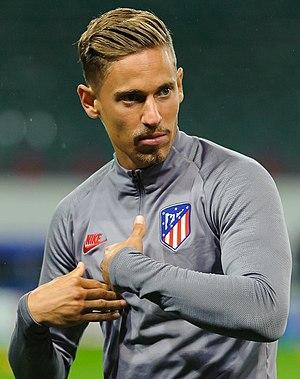
Marcos Llorente Moreno, né le 30 janvier 1995 à Madrid, est un footballeur espagnol qui évolue au poste de milieu de terrain ou d'attaquant de soutien à l'Atlético de Madrid.